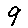
Label: 9